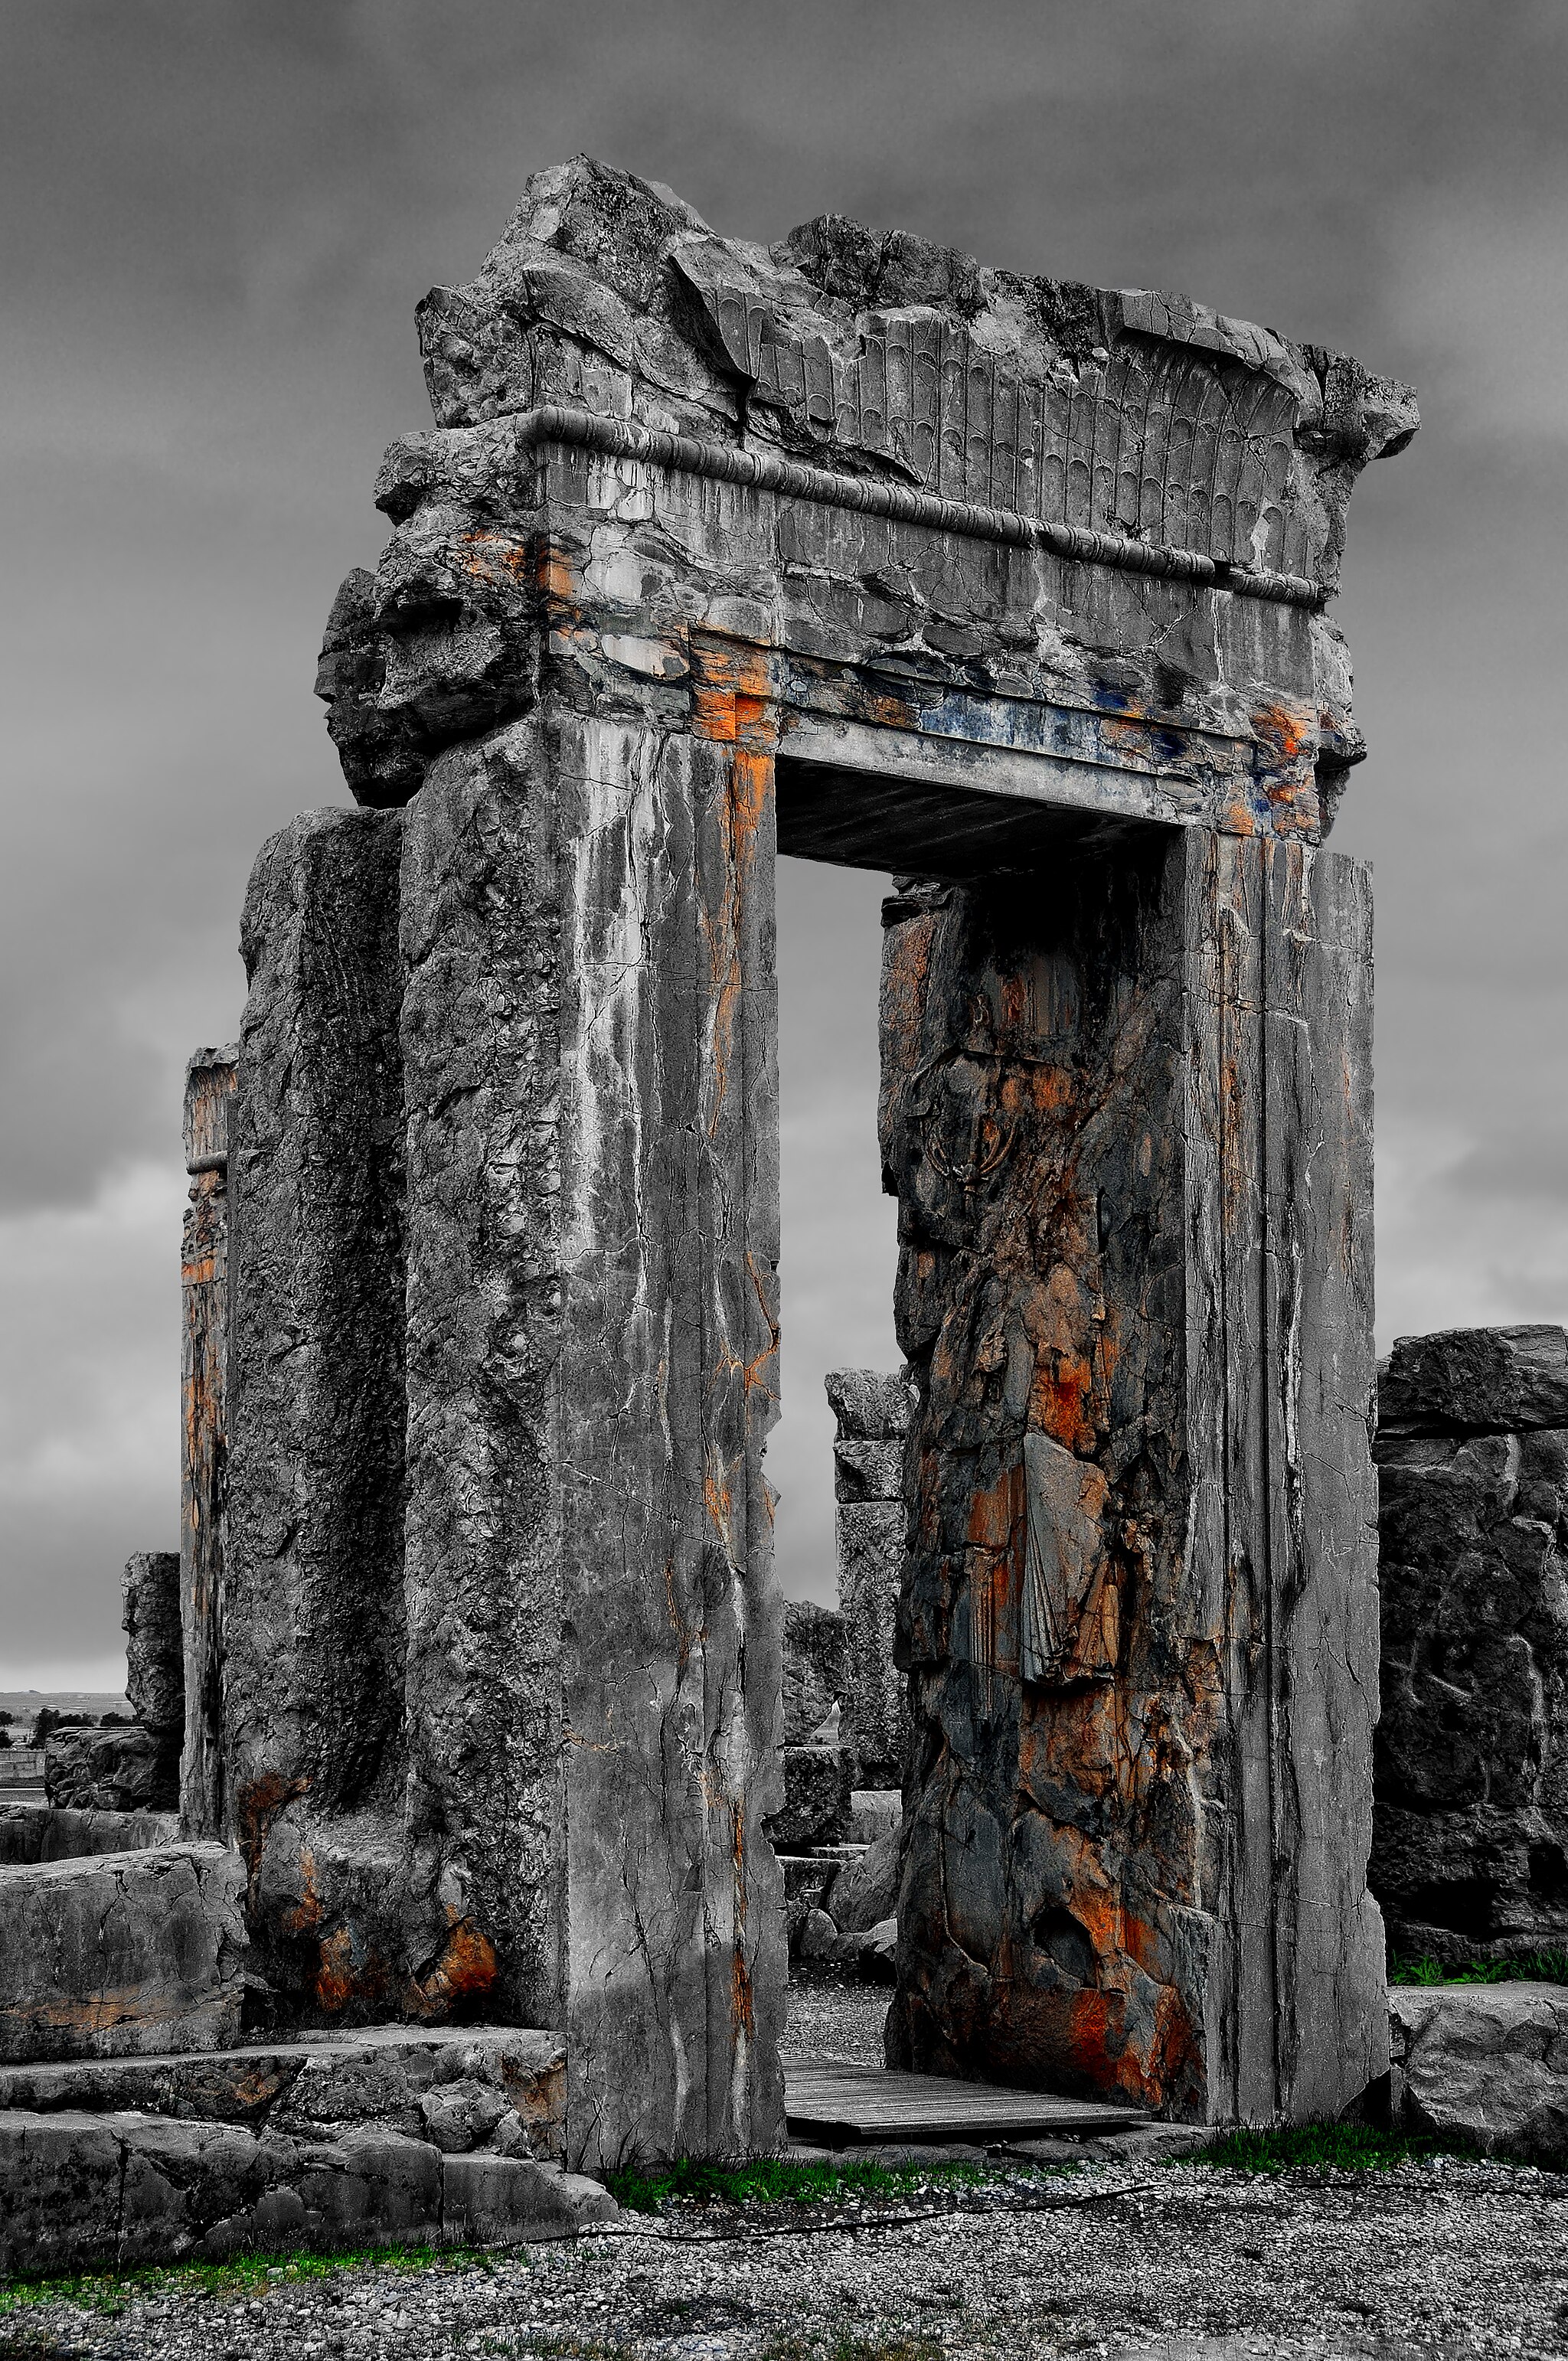
Title: Persepolis 01
Date: 2015-03-21 12:46:37
Categories: Taken with Nikon D300, Palace of Darius I in Persepolis, Images from Wiki Loves Monuments 2018, Self-published work, Cultural heritage monuments in Iran with known IDs, Uploaded via Campaign:wlm-ir, Images from Wiki Loves Monuments in Kerman, 2015 in Persepolis, Iran photographs taken on 2015-03-21, Images from Wiki Loves Monuments 2018 in Iran, Images from Wiki Loves Monuments in Rayen